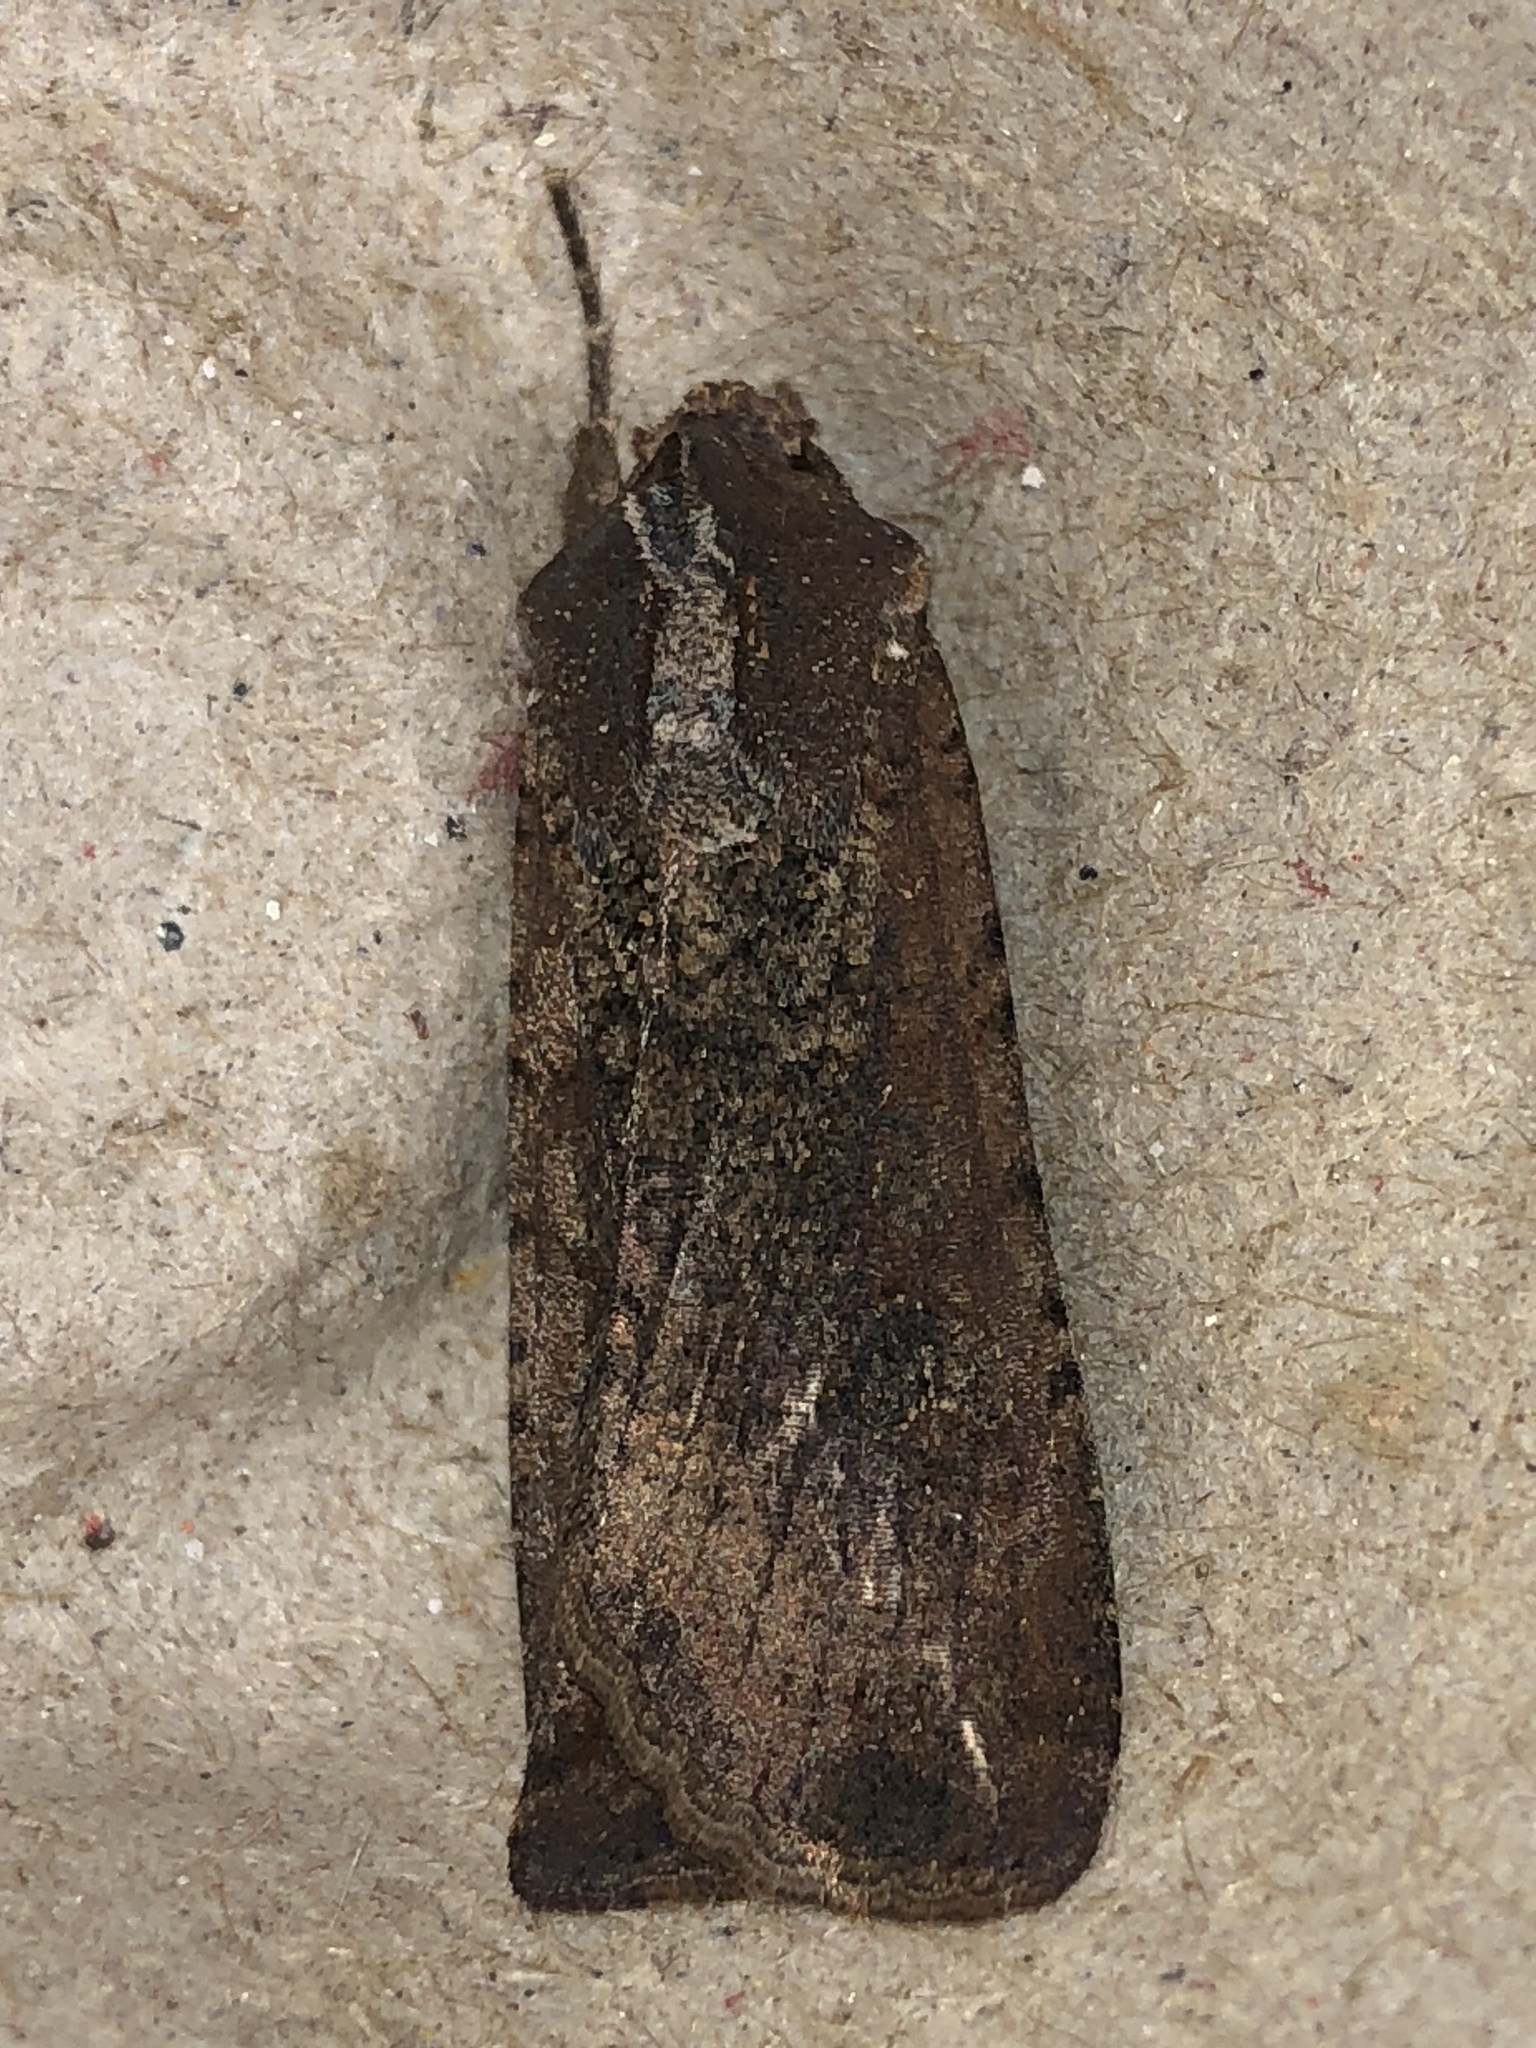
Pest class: cutworms